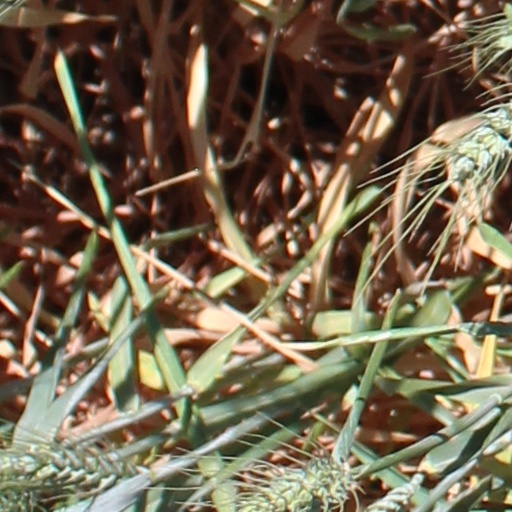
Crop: wheat